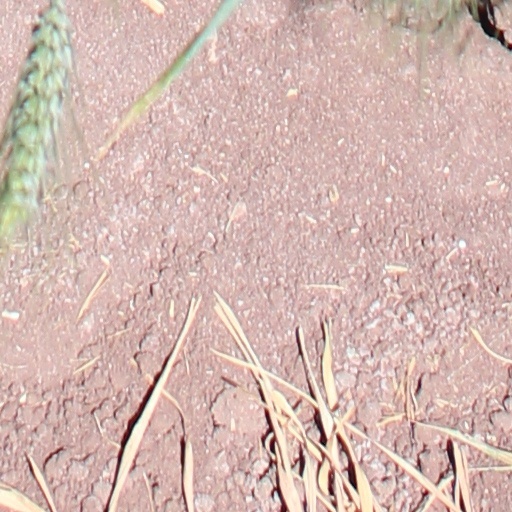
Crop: wheat